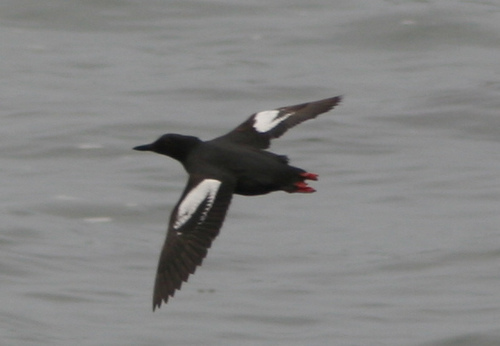
a big black bird with white markings and a black beak.
the bird has a black body, and black wings with white shapes on the coverts.
bird has black body feathers, black breast feathers and black beak
this bird is black with white on its wings and has a long, pointy beak.
the birds has a black overall color with patches of white on it's wings.
this bird contains black head, back, coverts, secondaries, and tail, red feet, white along its wings.
this bird is black with white markings on the wings, and small red feet.
this bird is solid black except for the white wingbar and red tarsus and feet.
this bird has a brown crown, brown primaries, and a brown throat.
this bird has a black crown with red feet and white coverts.
Species: Pigeon Guillemot